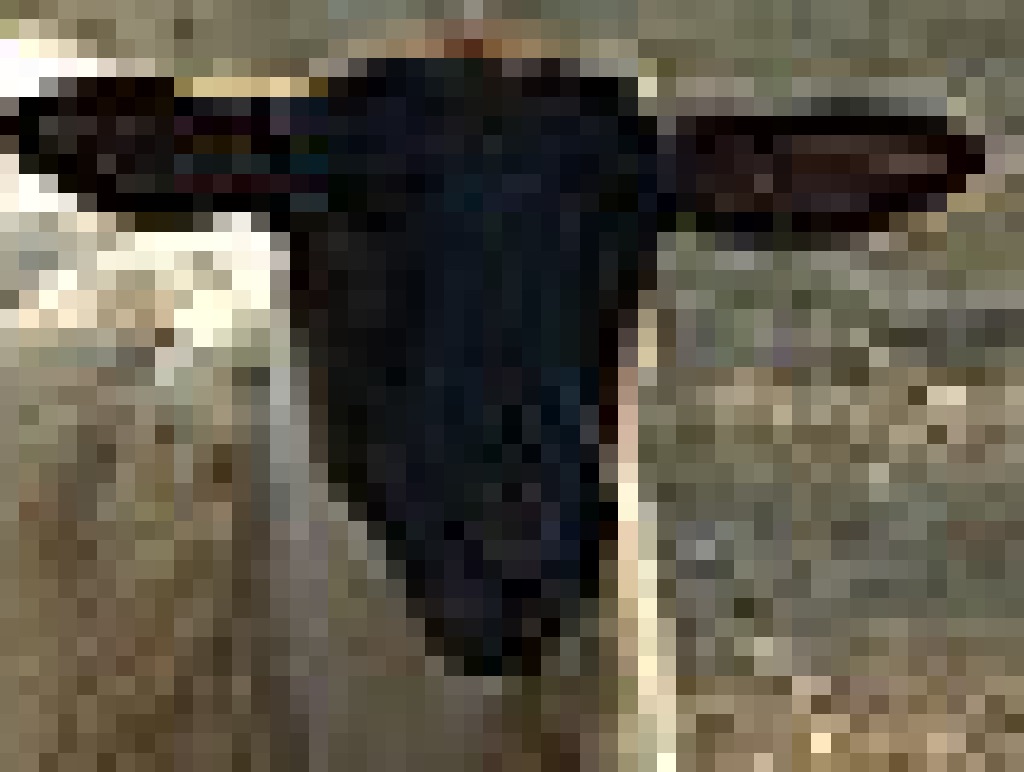
Label: no pain